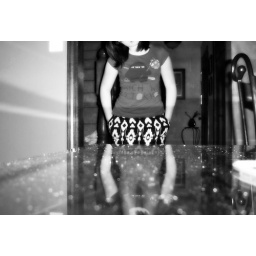
reflected in the glass table